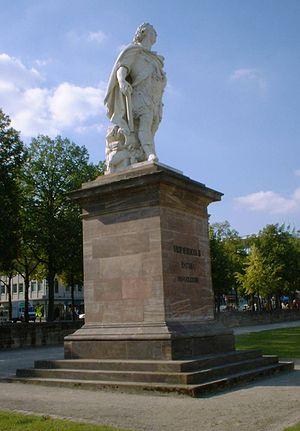
Johann August Nahl, nommé l'Ancien à cause de son fils homonyme était un sculpteur et stucateur allemand, très actif en Suisse.
Frédéric II de Hesse-Cassel, né le 14 août 1720 à Cassel où il est mort le 31 octobre 1785, au château de Weißenstein, est landgrave de Hesse-Cassel de 1760 à 1785.